Croatian Spring

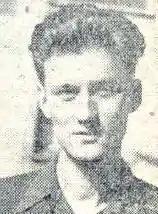
Photograph of Miko Tripalo facing the camera

Initially, the SKH was internally divided over support for , and its leadership remained mostly silent on the matter. The party was led by a reformist faction consisting of SKH Secretary of the Central Committee Savka Dabčević-Kučar and Miko Tripalo, supported by Pero Pirker, Dragutin Haramija, Ivan Šibl, and others. Dabčević-Kučar, Tripalo and Pirker assumed the top positions in the SKH in 1969 with Bakarić's support. The reformists were opposed by a conservative or anti-reformist faction including Žanko and Stipe Šuvar, Dušan Dragosavac, Jure Bilić, and . In search of support, the conservative faction allied with the Praxis School. Dabčević-Kučar and Tripalo, on the other hand, found support in SKH ranks closer to or associated with such as Đodan and Marko Veselica. In late 1969, Žanko also criticised the SKH leadership as well as Bakarić, accusing them of nationalism and anti-socialist attitudes in an article for . He also wrote a series of articles denouncing , Radio Television Zagreb, and literary magazine and Bruno Bušić as a writer contributing to the magazine. Others accused by Žanko of stirring up nationalist views were writers Šegedin, Gotovac, and Tomislav Ladan; literary critics Vlatko Pavletić, Igor Mandić and ; weekly editor Krešimir Džeba and political columnist Neda Krmpotić; editor of Roman Catholic Archdiocese of Zagreb-published weekly Živko Kustić, historian Trpimir Macan, art historian Grgo Gamulin, as well as economists Đodan, , Marko and Vladimir Veselica. On 19 December, Tito criticised Žanko's actions. In January 1970, Dabčević-Kučar accused Žanko of unitarism and of trying to topple the SKH leadership. Žanko was removed from all political functions and the SKH moved closer to 's positions. Some sources, including Perović, mark Žanko's dismissal as the beginning of the Croatian Spring.